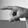
ASL letter: P